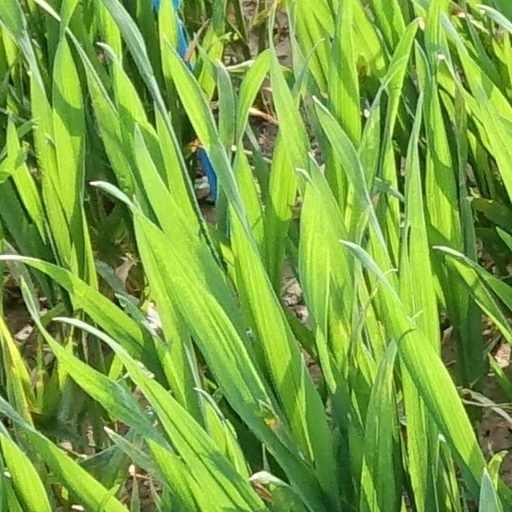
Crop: wheat